Atalay Filiz

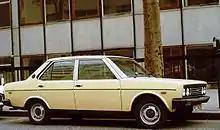
The beige colored Fiat 131 used by Filiz

A close friend of Demirarslan stated in his testimony that Filiz was interested in Elena and that he wanted to be her boyfriend. When he returned to Ankara, Filiz started to send e-mails that he wanted to meet them. When no reply came, he started insulting them in the e-mails. Filiz told Elena that he had recorded a video of Göktuğ kissing another woman and that he had cheated on her, urging her to leave him. After this, Filiz called Demirarslan from a payphone in Ankara's Emek district, saying that there was a cargo in his name. At Hacettepe University's Physics and Engineering Department, he couldn't find Demiarslan's address and asked from other people. Meanwhile, Göktuğ had waited for the "cargo" for 3 days, finally calling the mysterious number and learning that it was from a payphone. Atalay Filiz managed to get Göktuğ's home address after receiving the phone records, examining the neighborhood for months and following the phone signal. He would call Göktuğ's number using payphones during the middle of the night, but he never received an answer. Finally, Demirarslan and his friends called the secret number again, only to see Filiz's old-fashioned car parked by the apartment building when he looked out the window.